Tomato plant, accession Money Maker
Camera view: vertical (180 deg); turntable rotation: 120 degrees
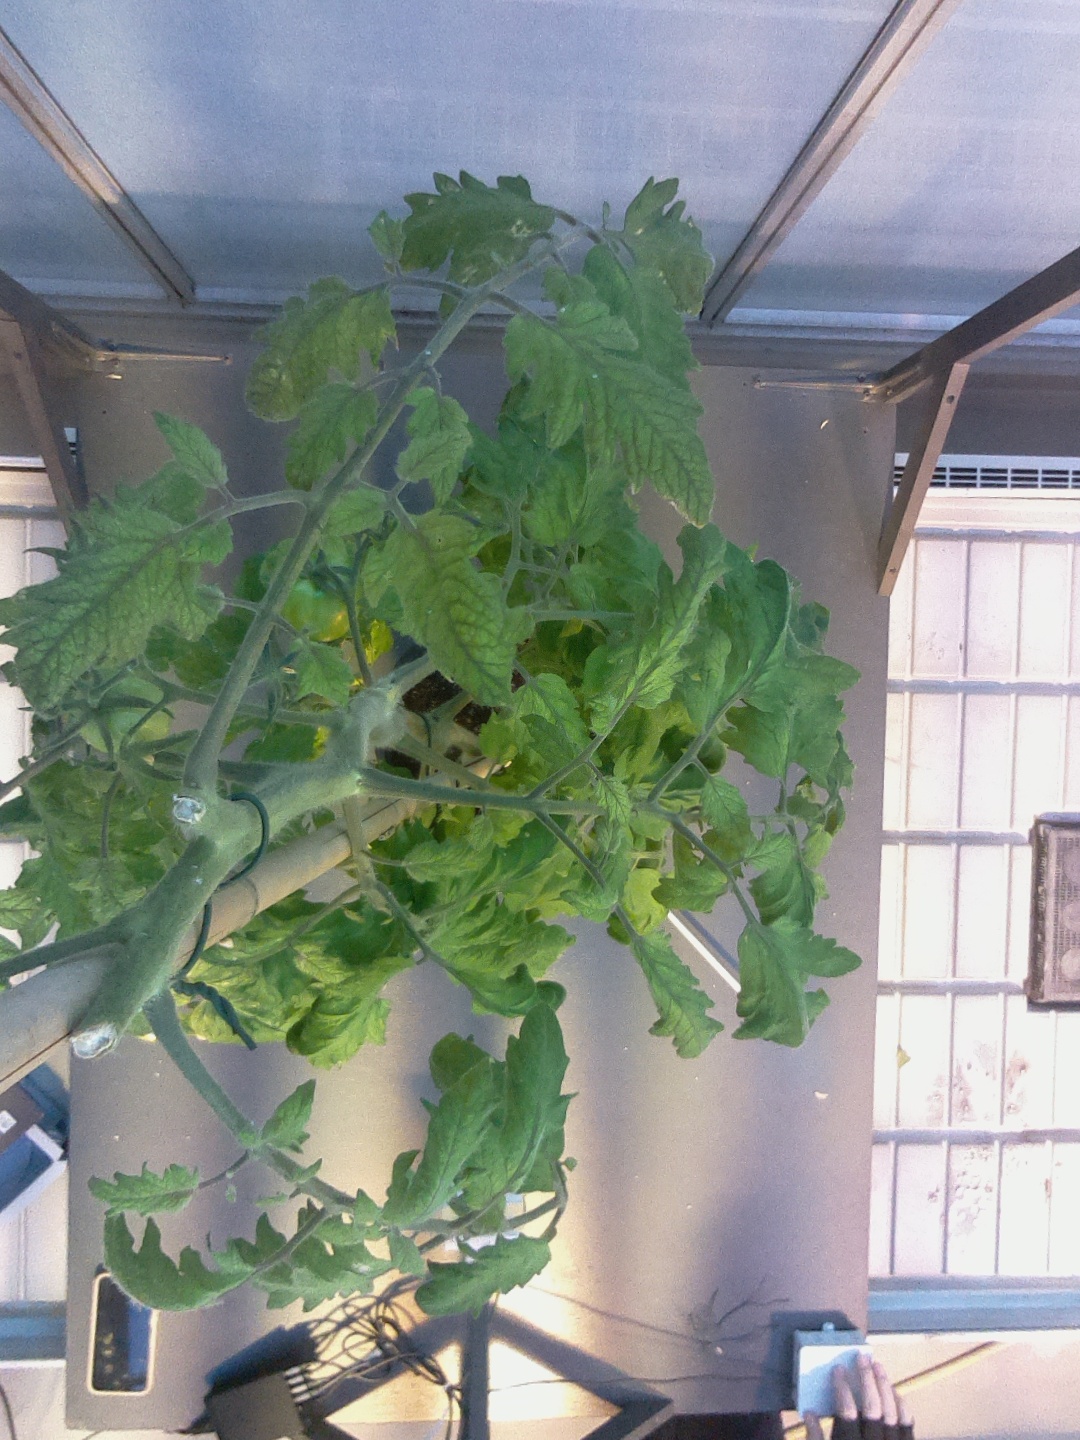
BBCH growth stage 79: 90% -100% of final fruit size